Evernham Motorsports

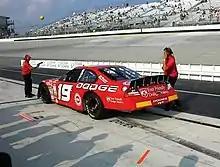
Casey Atwood in the No. 19 at Dover International Speedway in 2001

Evernham decided to make a driver change prior to the start of the 2002 season, possibly because Atwood's overall career results were mediocre to underwhelming up to that point during his tenure with the team. He signed Jeremy Mayfield, who had recorded three wins for Penske Racing but who had been fired in September 2001 and had not run since, to join Elliott and drive the No. 19. As part of the move, Evernham agreed to the aforementioned deal with Ultra Motorsports which gave Atwood a car to drive. Mayfield struggled in his initial year with Evernham, posting just four top tens and finishing 26th in points. He won a pole at Talladega Superspeedway the next year however, and improved to 19th in points. 2004 was even better, winning at Richmond and barely making the cut for the inaugural Chase for the Nextel Cup. He claimed one more win in 2005 and qualified once again for the Chase.